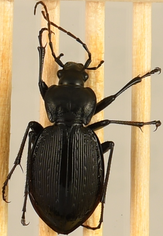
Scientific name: Carabus goryi
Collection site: Mountain Lake Biological Station NEON (MLBS), plot MLBS_009